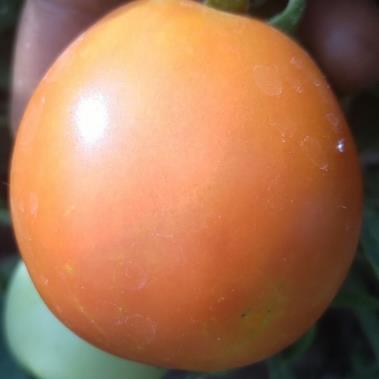
Crop: Tomato
Condition: healthy-fruit